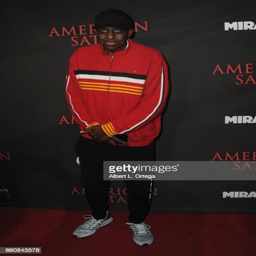
actor arrives for the premiere